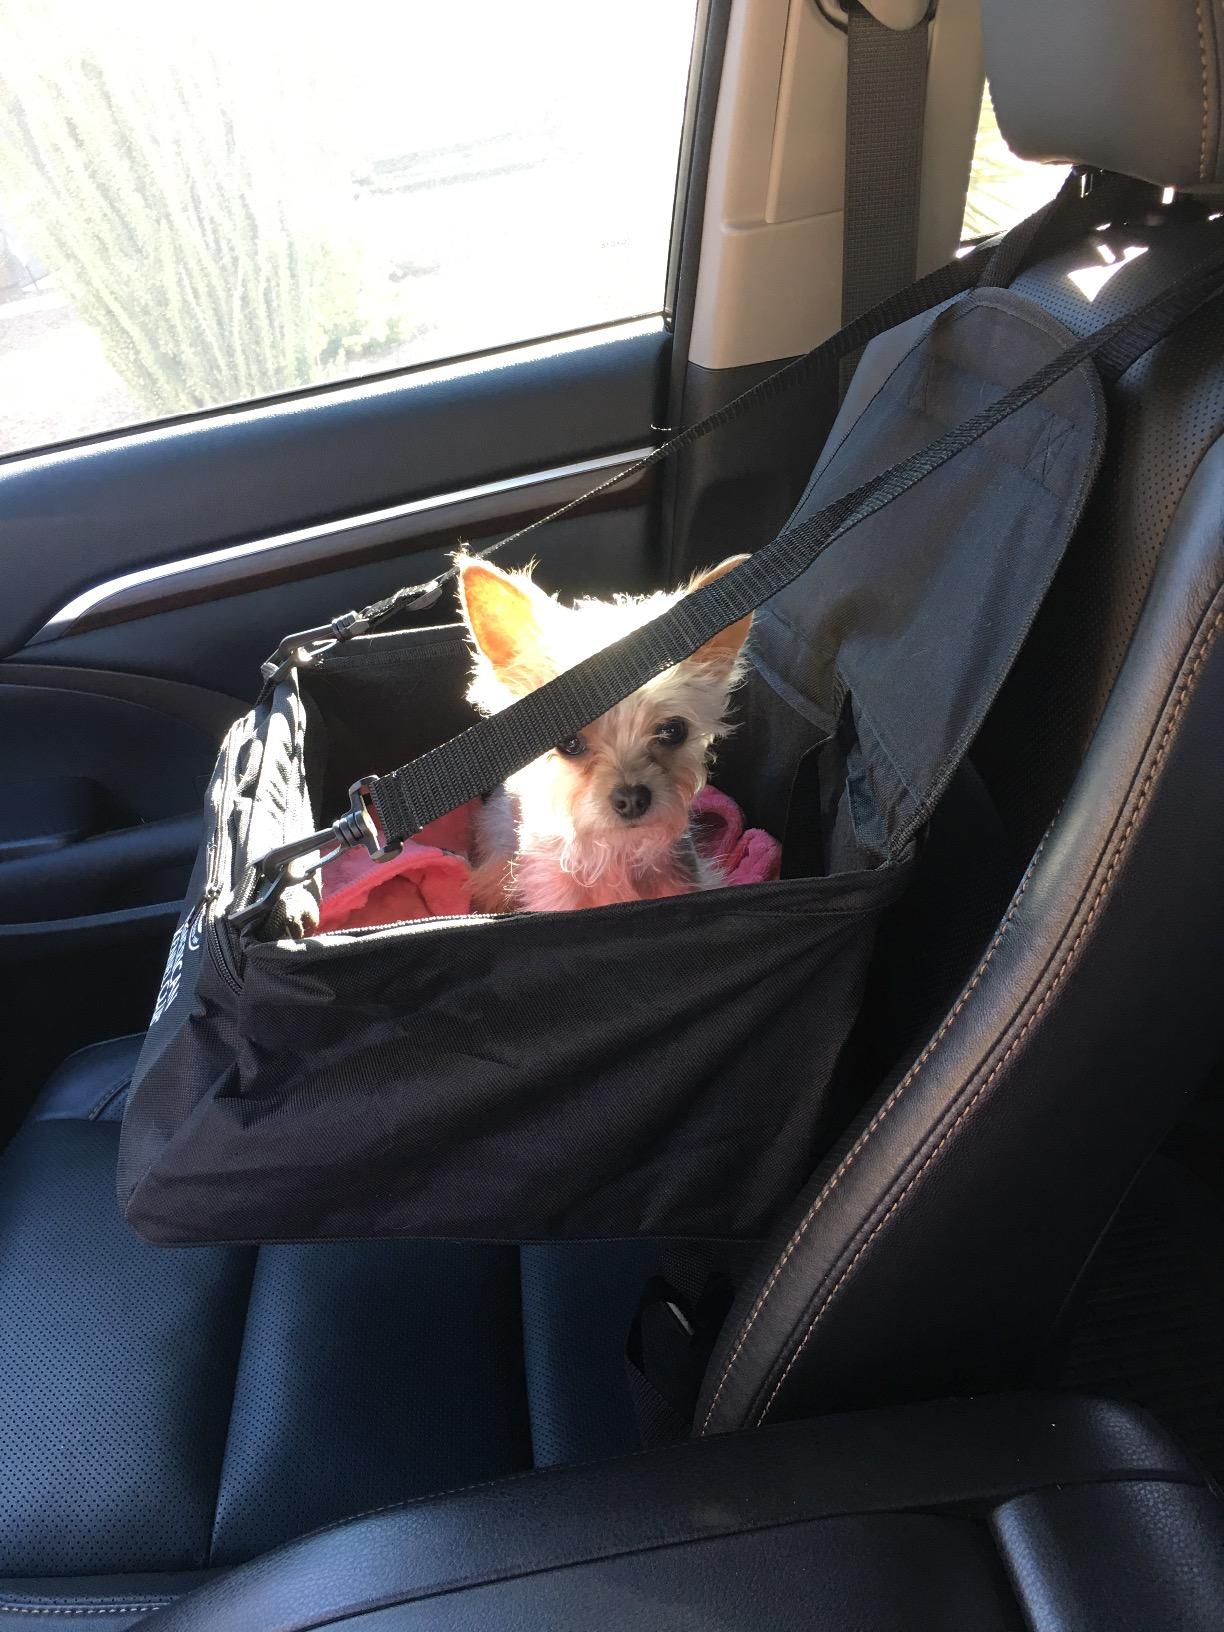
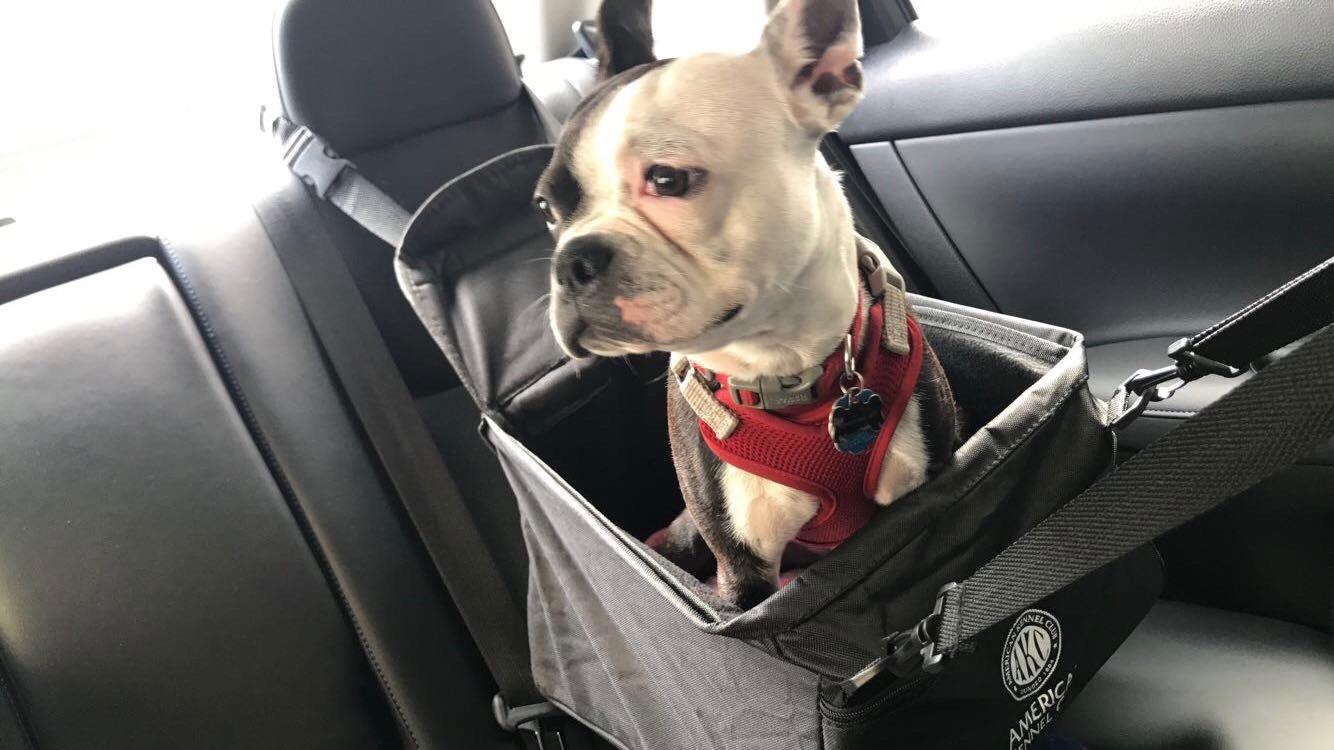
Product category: items_kennel
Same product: yes